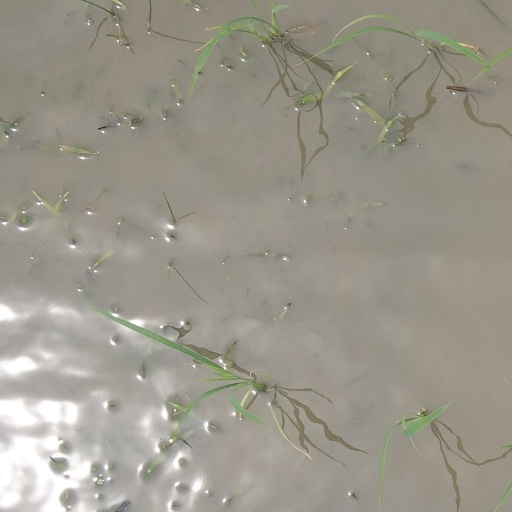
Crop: rice